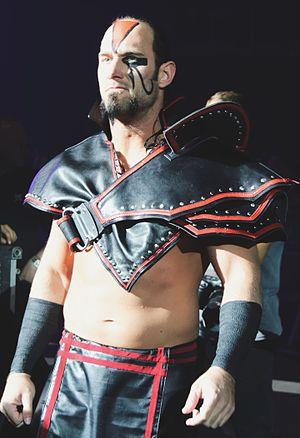
Eric Thompson est un catcheur canadien né le 4 décembre 1980 à Calgary, Alberta, connu sous le nom de Viktor.